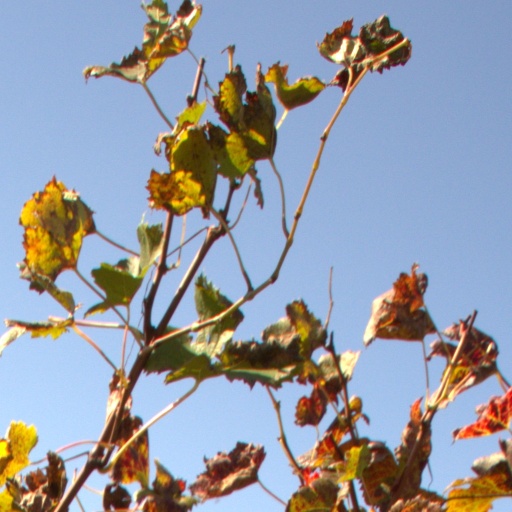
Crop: grape